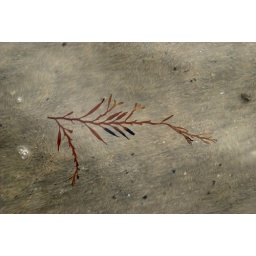
sea weed in water at beach muckross kilcar co donegal 20/7/10